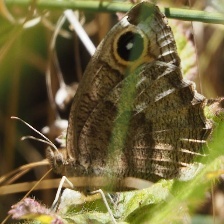
Species: COMMON WOOD-NYMPH
Butterfly family (ImageNet category): ringlet